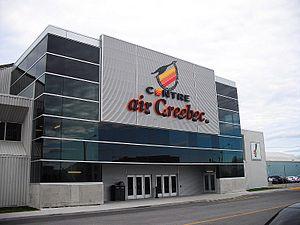
Vue sur la facade du centre Air Creebec, accueillant les Foreurs de Val d'Or, Québec, Canada.
Le Centre Air Creebec accueille les Foreurs de Val-d'Or de la Ligue de hockey junior majeur du Québec. Construit en 1949, il figure parmi les deux plus vieux arénas du circuit Courteau puisque le Colisée de Québec a définitivement fermé ses portes en 2015. Sa capacité assise est de 2 140 sièges, pour un total de 3 504 places. Il compte peu de sièges, mais peut accueillir de nombreux spectateurs debout. Un projet de 4M$ est en cours, va permettre d'y ajouter environ 300 sièges. Une part des rénovations furent terminées durant l'hiver 2009, c'est-à-dire l'ajout des 300 places supplémentaires. Les autres modifications du centre seront achevées au cours de l'été 2009